2003 invasion of Iraq

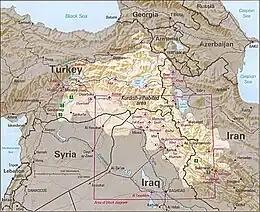
Kurdish areas in Northern Iraq

The number of personnel in the Iraqi military before the war was uncertain, but it was believed to have been poorly equipped. The International Institute for Strategic Studies estimated the Iraqi armed forces to number 389,000 (Iraqi Army 350,000, Iraqi Navy 2,000, Iraqi Air Force 20,000 and air defense 17,000), the paramilitary Fedayeen Saddam 44,000, Republican Guard 80,000 and reserves 650,000.